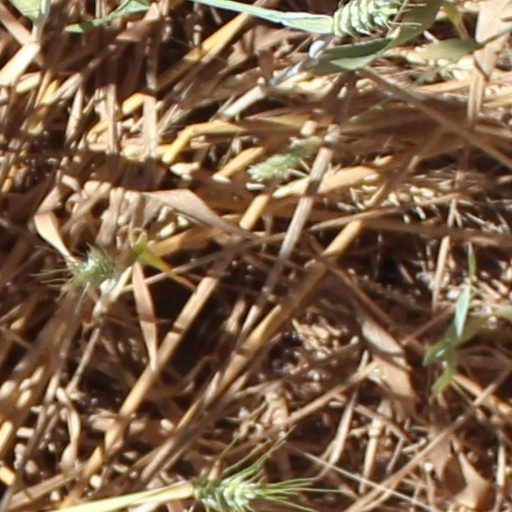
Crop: wheat